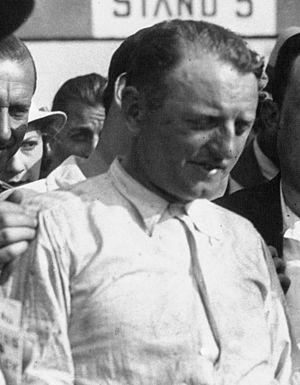
Soixante quinze pilotes de Formule 1 français se sont engagés sur au moins une épreuve du championnat du monde.
Philippe Étancelin, dit « Phi-Phi », né le 28 décembre 1896 à Rouen et mort le 13 octobre 1981 à Neuilly-sur-Seine, est un pilote automobile français.